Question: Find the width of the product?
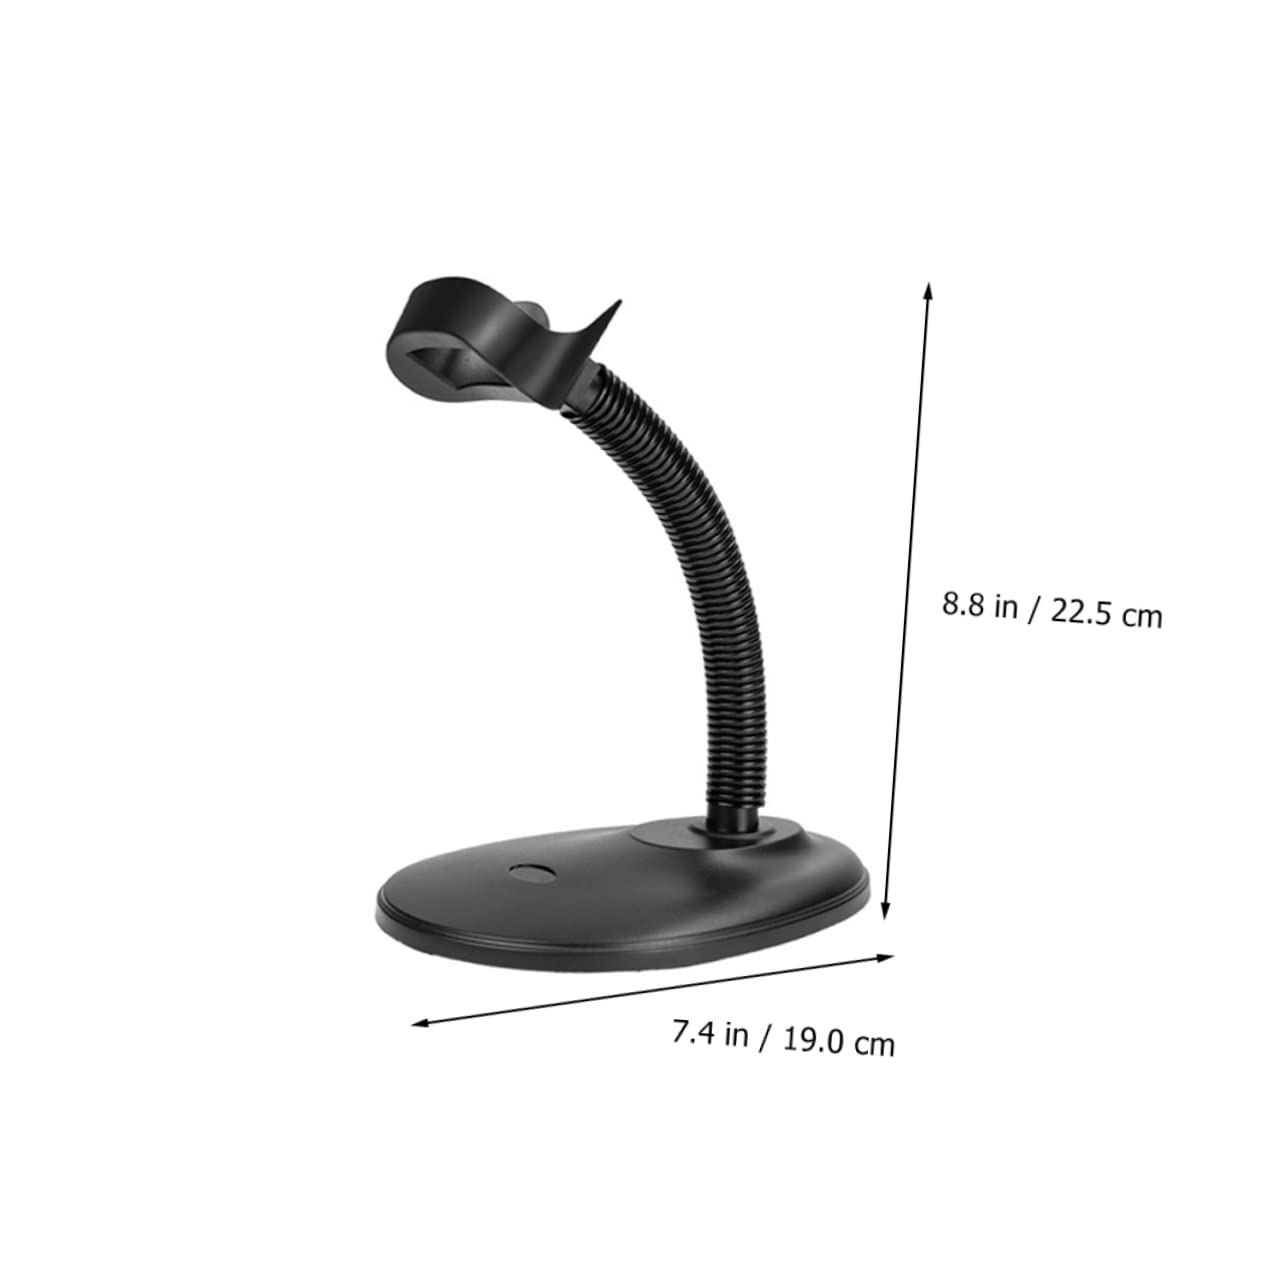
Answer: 7.4 inch